Sapporo TV Tower

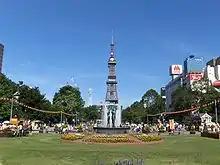
A view of the tower from the Odori Park

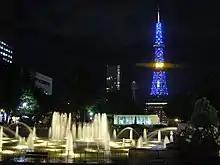
A view of the tower from the Odori Park

The ground floor of the Sapporo TV Tower houses an information center and stores. The multipurpose hall and administration office of the Tower are placed on the second floor, and a souvenir shop and restaurant are located on the third floor. The basement connects to the Aurora Town, an underground shopping arcade, and a number of restaurants called the "Tele-chika Gourmet Court" are located.